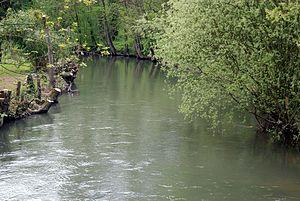
la Vanne à Bagneaux (Yonne France)
Les aqueducs de la Vanne et du Loing sont deux aqueducs qui acheminent de l’eau potable vers Paris depuis des sources situées en Bourgogne et en Île-de-France jusqu’aux réservoirs de Paris. Ces aqueducs portent le nom des sources des rivières qui les alimentent : la Vanne, un affluent de l’Yonne, et le Loing, un affluent de la Seine. L'aqueduc de Loing est parfois nommé aqueduc du Loing et du Lunain.
Bagneaux est une commune française située dans le département de l'Yonne, en région Bourgogne-Franche-Comté.
La Vanne est une rivière française des deux départements de l'Aube et de l'Yonne dans les deux nouvelles régions de Bourgogne-Franche-Comté et du Grand-Est. C'est un affluent de rive droite de l'Yonne, donc un sous-affluent de la Seine.
La liste des cours d'eau de l'Yonne présente les principaux cours d'eau, de longueur supérieure à 10 km, traversant pour tout ou partie le territoire du département français de l' Yonne dans la région Bourgogne-Franche-Comté. Plus de 1 400 cours d'eau sont recensés en 2014 dans le référentiel national BD Carthage sur le territoire départemental, dont 62 cours d'eau naturels et quatre canaux de longueur supérieure à 10 km.